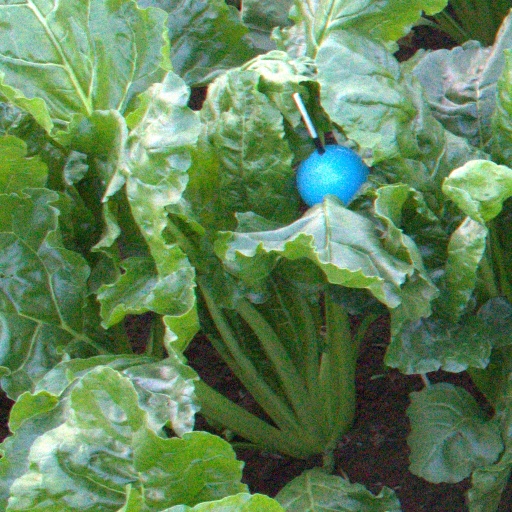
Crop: sugar beet